Field hockey at the 1964 Summer Olympics

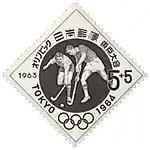

The field hockey tournament at the 1964 Summer Olympics was the 10th edition of the field hockey event for men at the Summer Olympic Games. It was held from 11 to 23 October 1964. All games were played at the Komazawa Hockey Field in Tokyo, Japan.